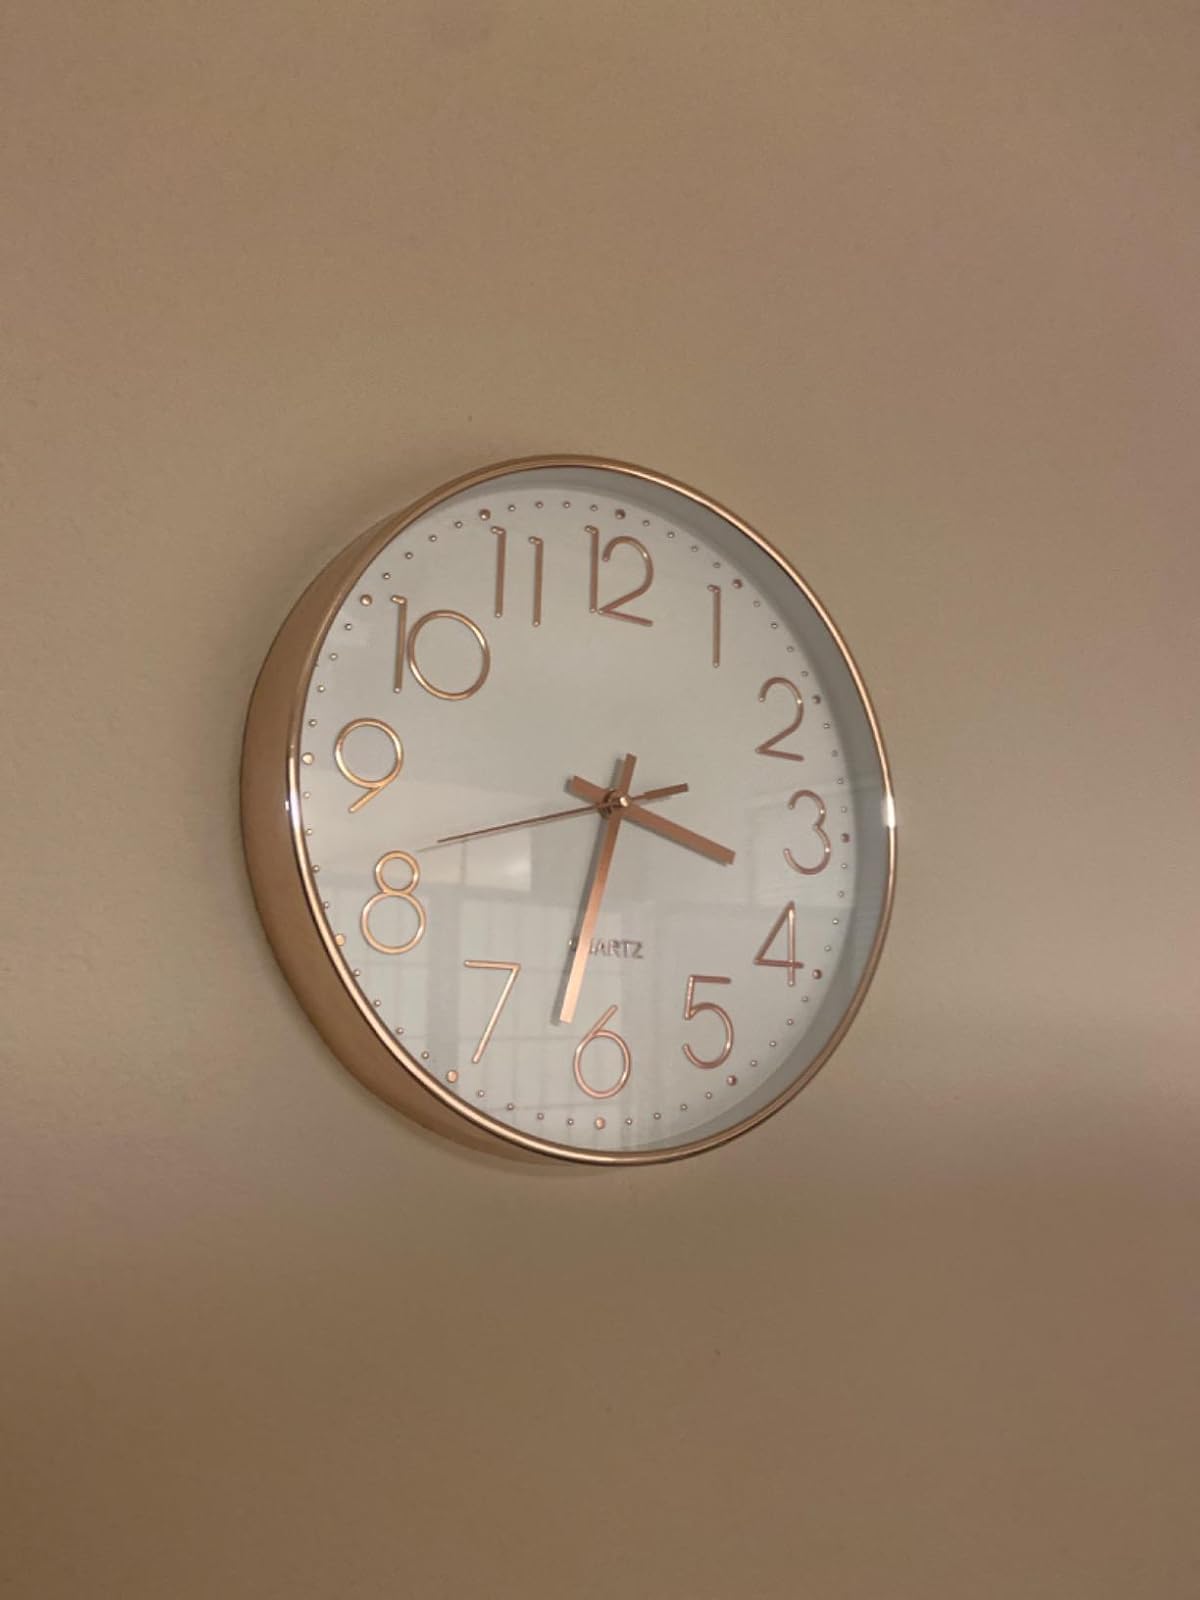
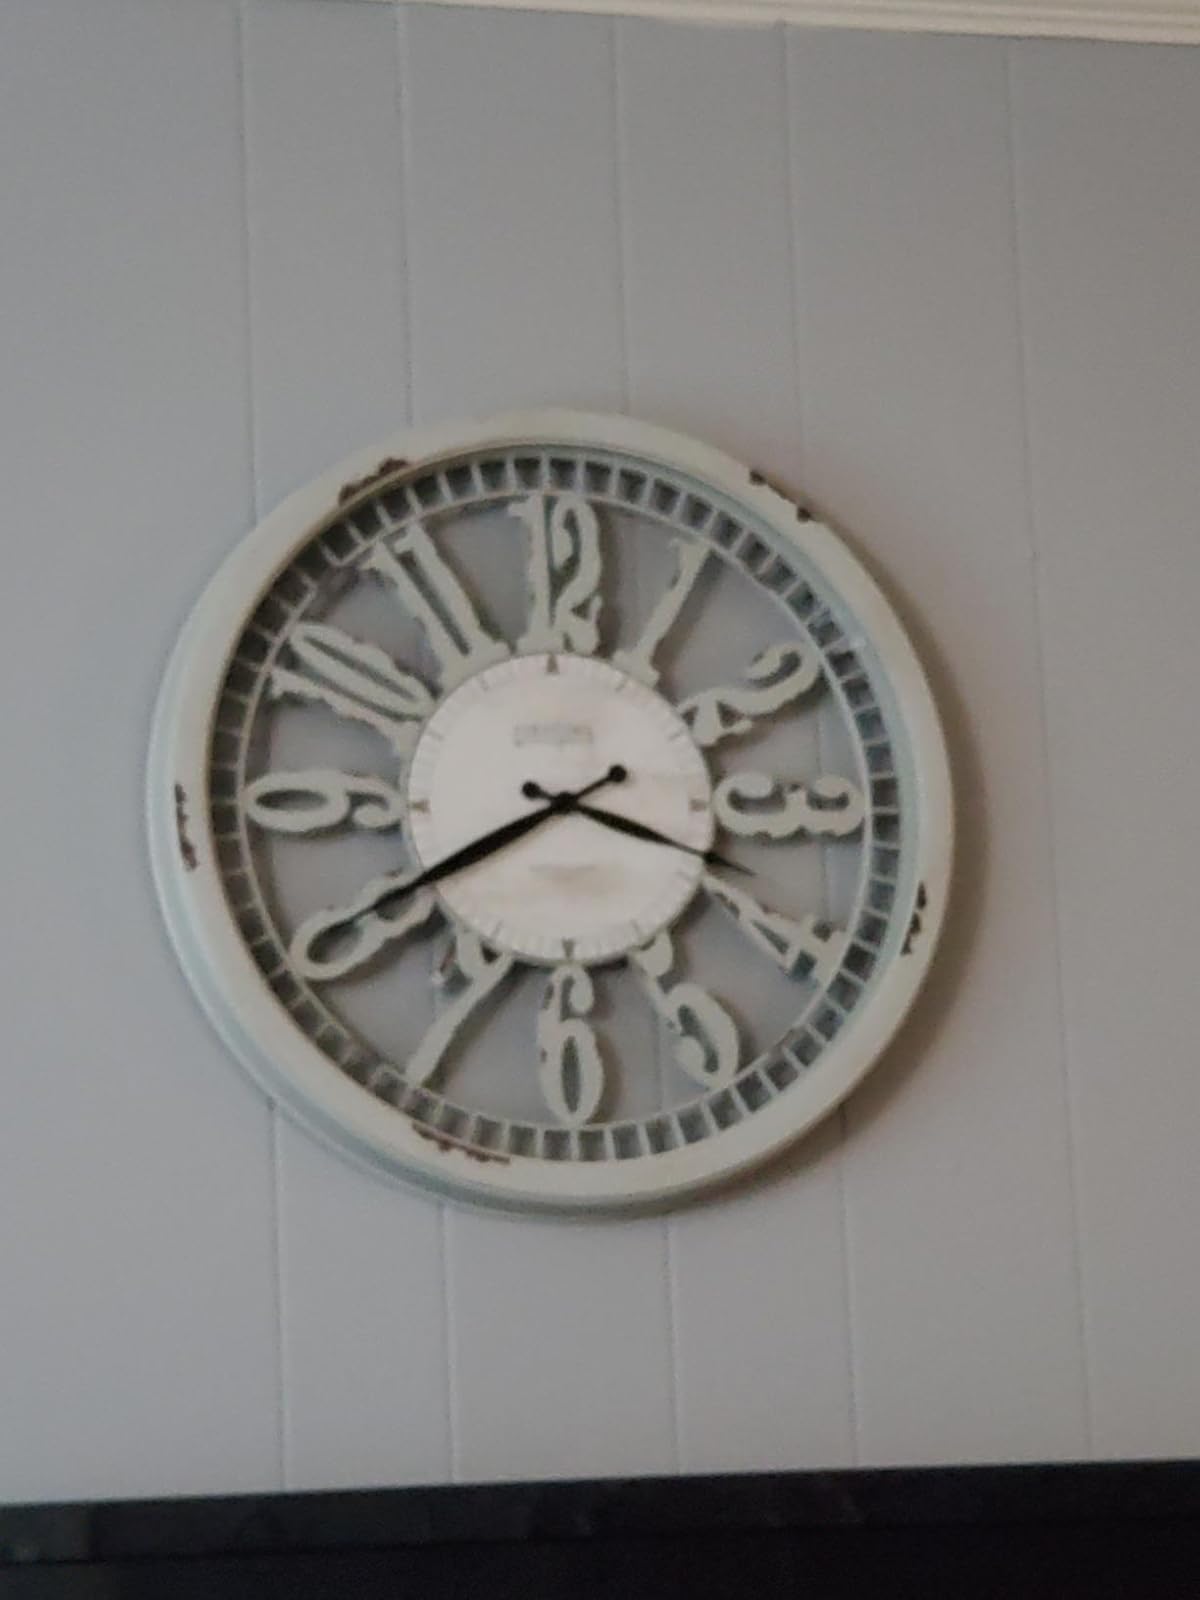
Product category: clock
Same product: no